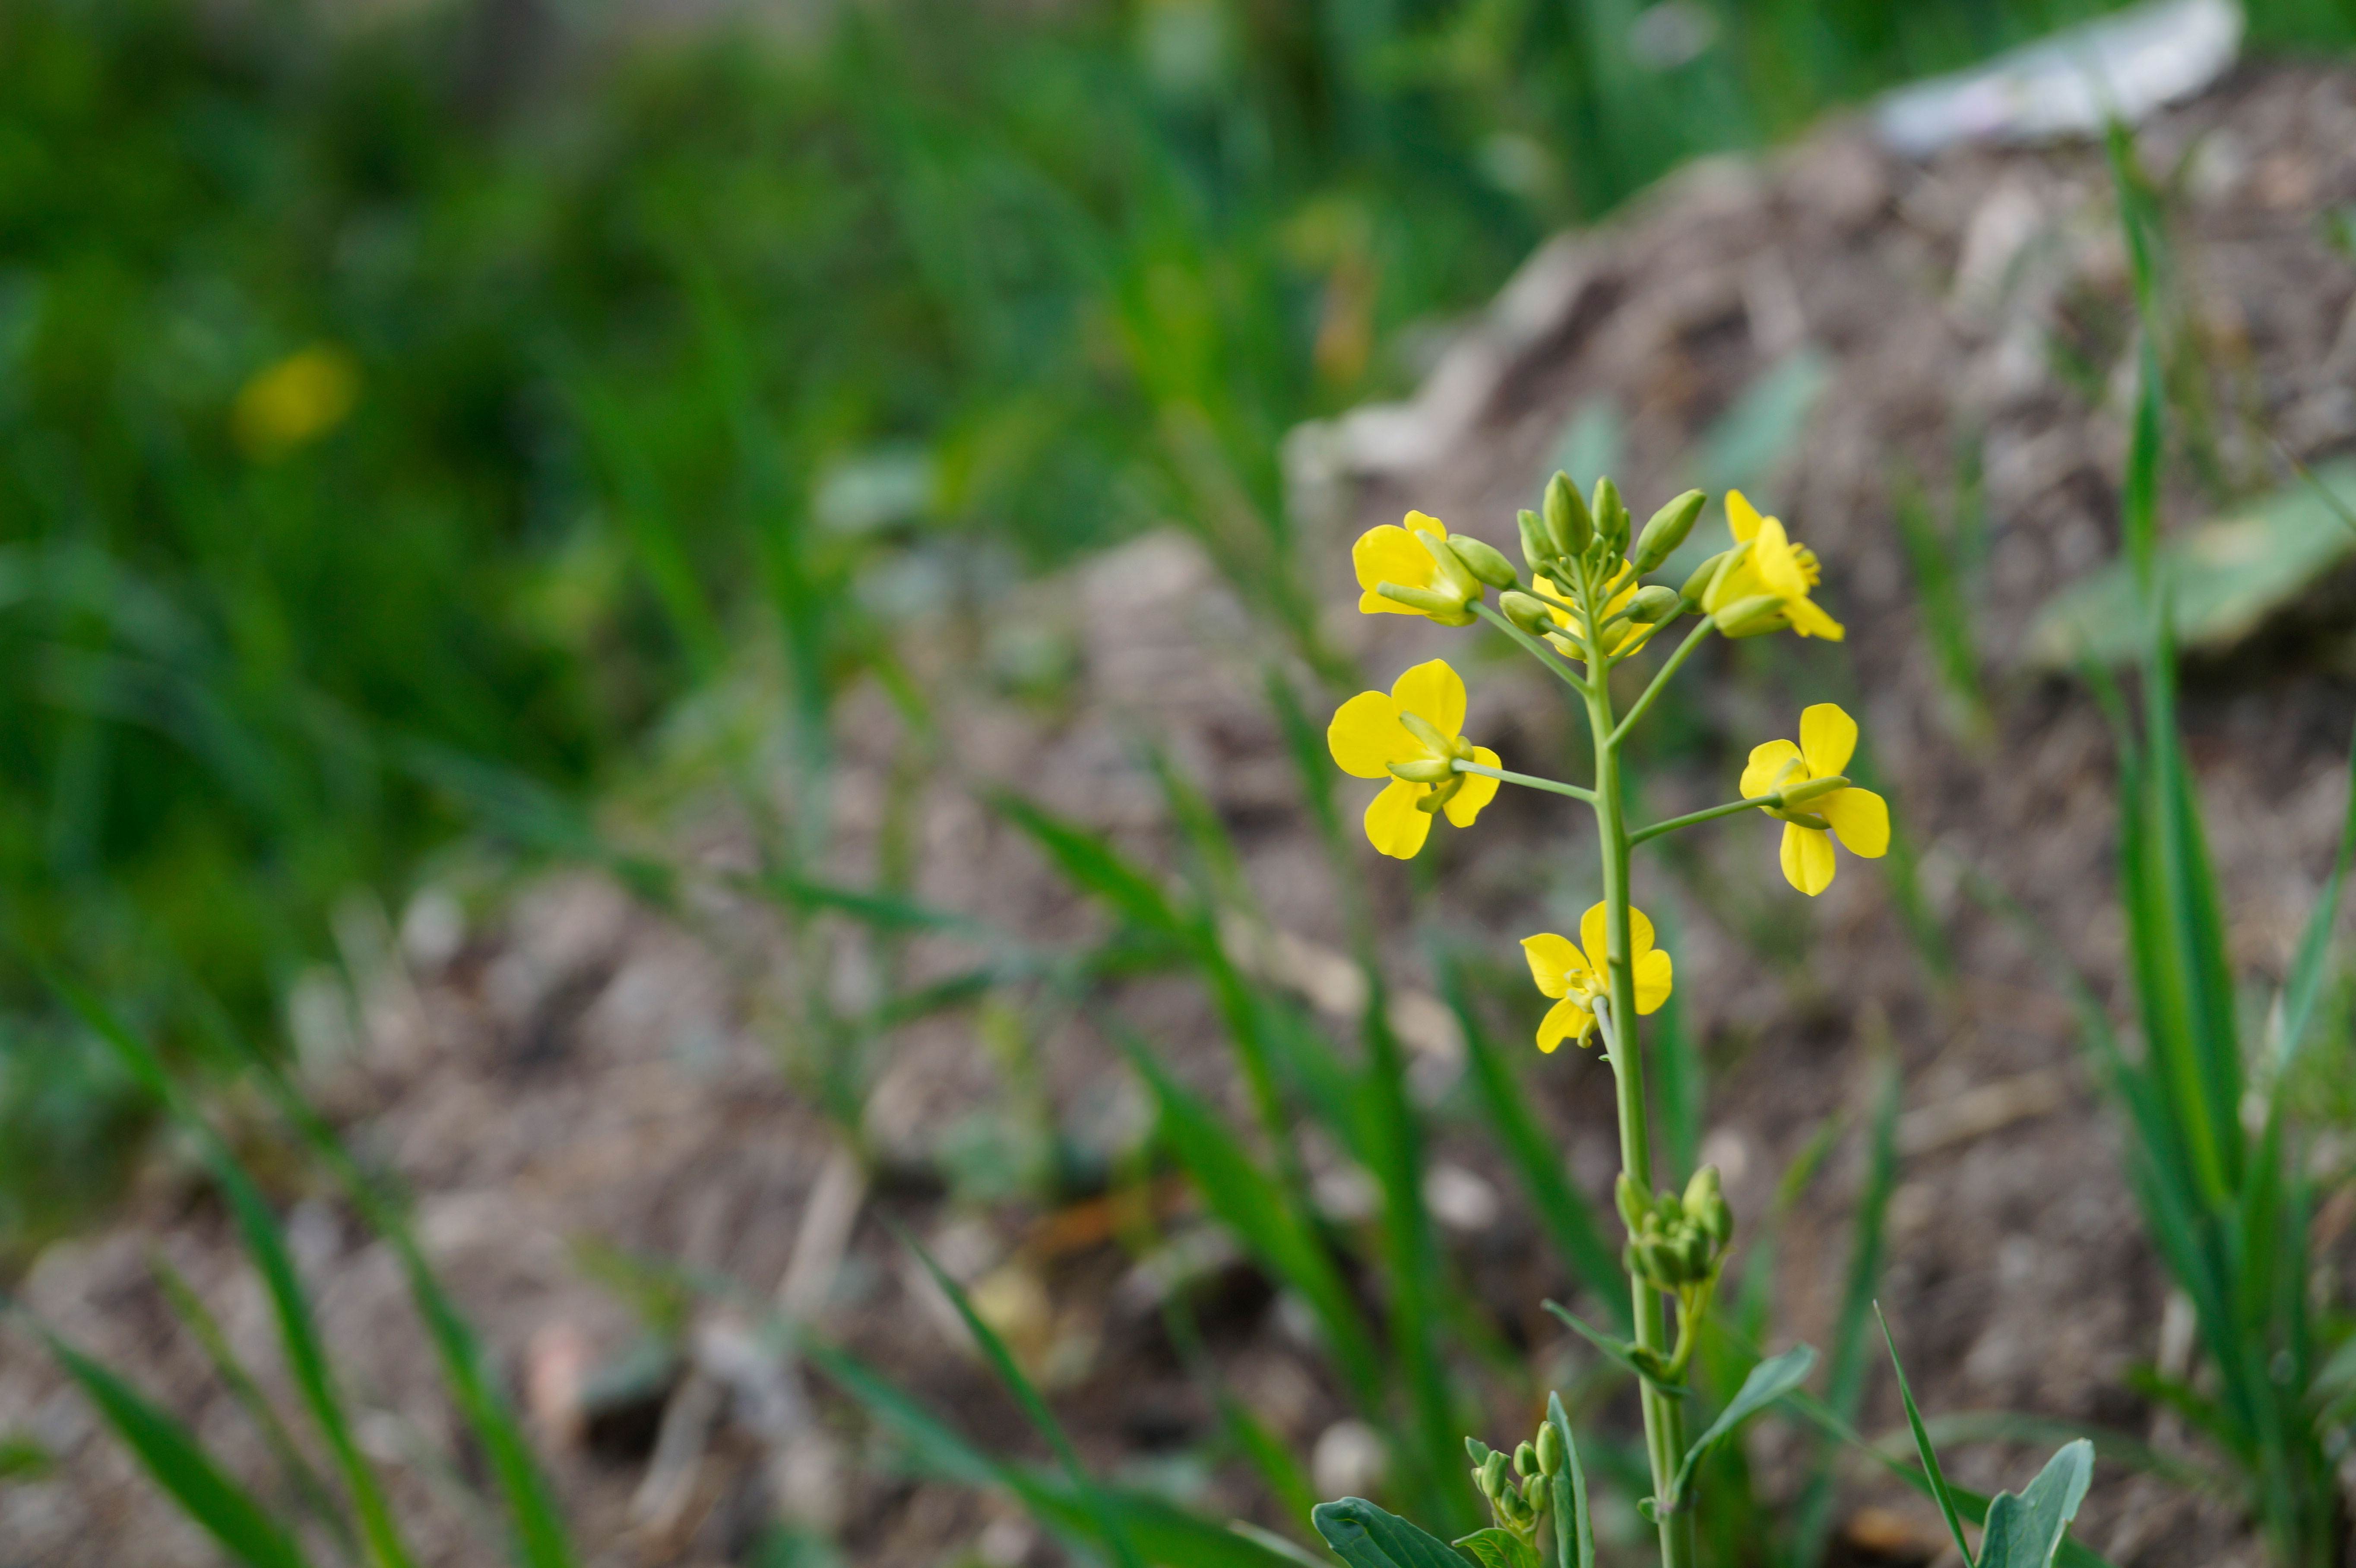
flower, yellow, field, ground, green, stem, cluster, grass, pretty, plant, terrestrial plant, petal, herbaceous plant, groundcover, flowering plant, Forb, subshrub, mustard and cabbage family, wildflower, spurge family, water, annual plant, herb, wood sorrel family, plant stem, cinquefoil